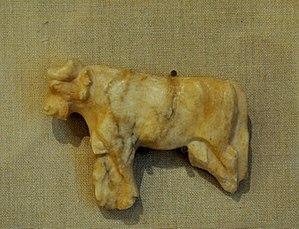
La Collection Burrell est une collection d'art à Glasgow, en Écosse. Elle est située dans le Parc de Pollok au sud de la ville. Le musée a fermé pour travaux le 23 octobre 2016 et devrait rouvrir d'ici à 2020.